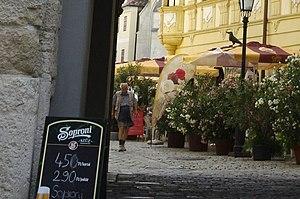
Soproni est une marque de bière hongroise de type Helles produite par la société Heineken. Son nom renvoie à la ville de Sopron dans l'ouest du pays.